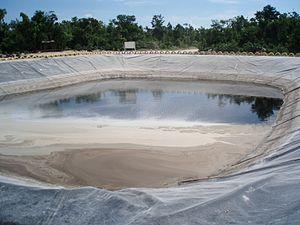
Le lixiviat est le liquide résiduel qui provient de la percolation de l'eau à travers un matériau, dont une fraction peut être soluble. Ce matériau traversé peut être, par exemple, une poudre, un corps poreux insoluble ou très faiblement soluble, un amas quelconque de corps solides, avec des fractions liquides et gazeuses, etc.